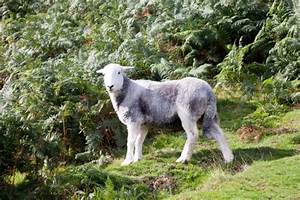
Label: sheep